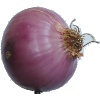
Label: Onion Red Peeled 1